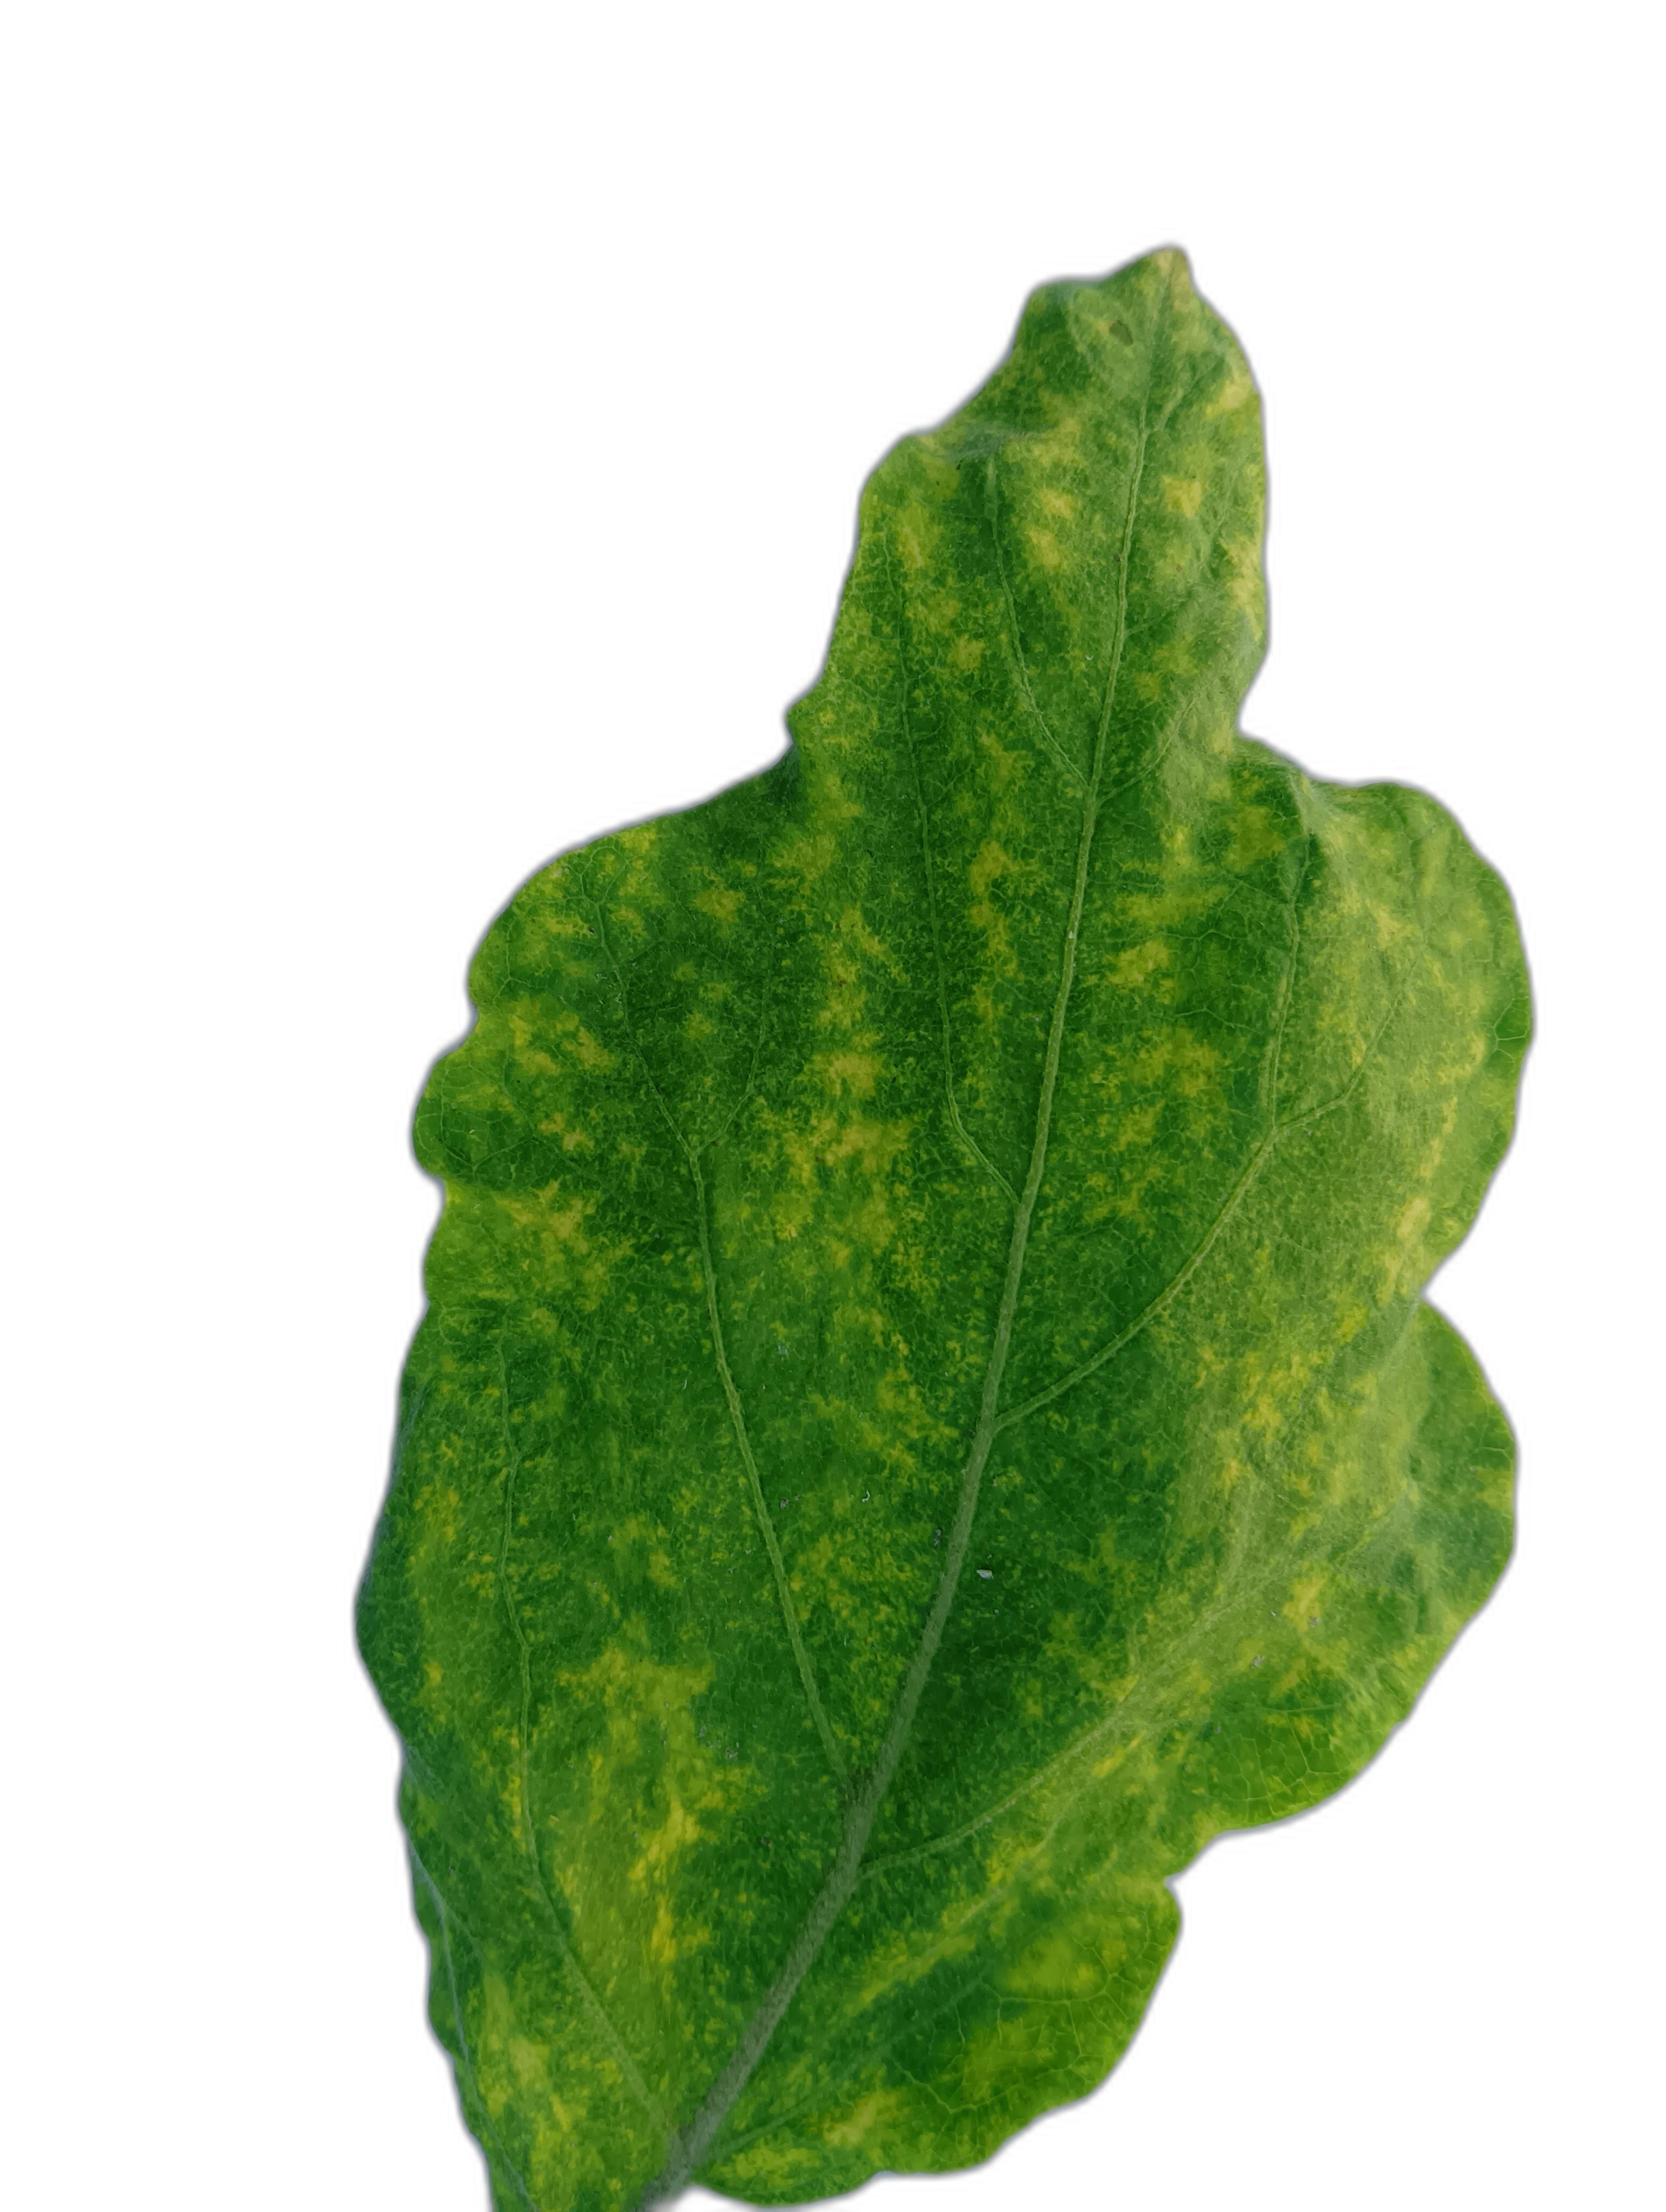
Label: Mosaic Virus Disease